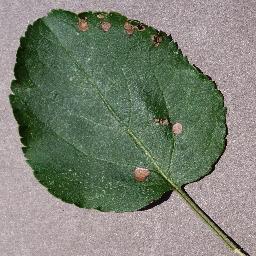
Label: Apple___Black_rot